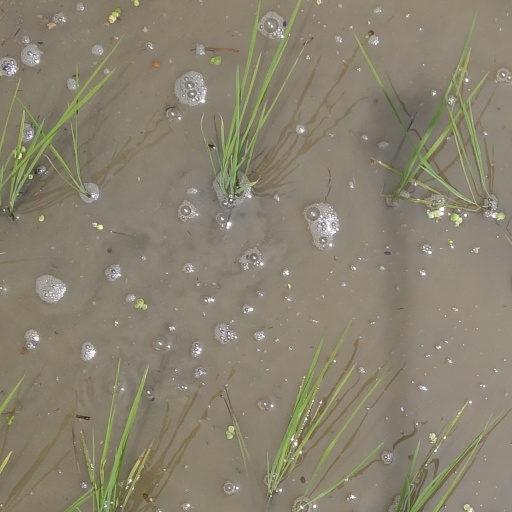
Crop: rice